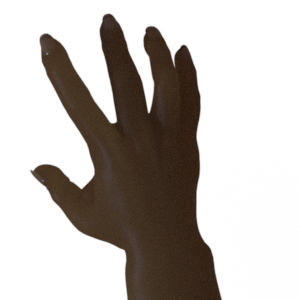
Label: paper